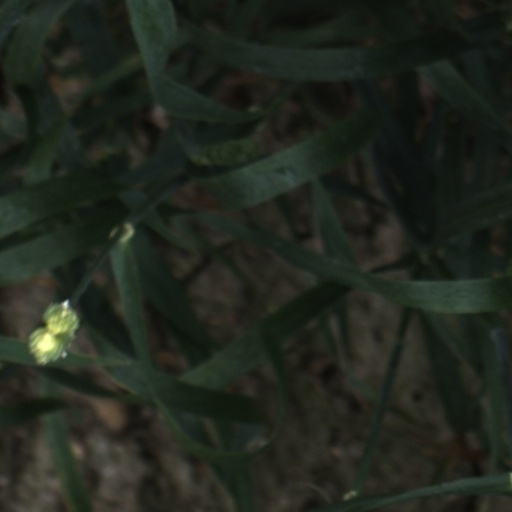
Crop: wheat